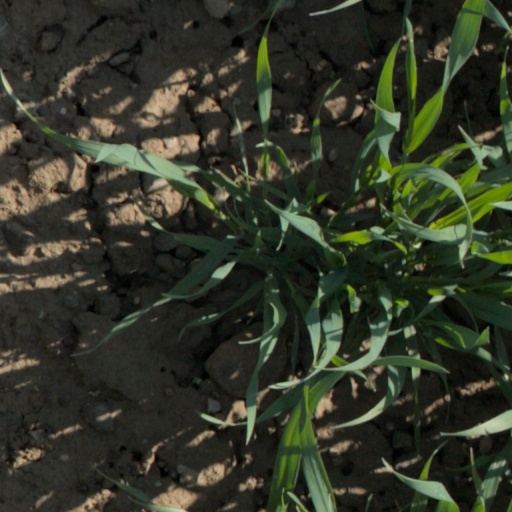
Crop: wheat